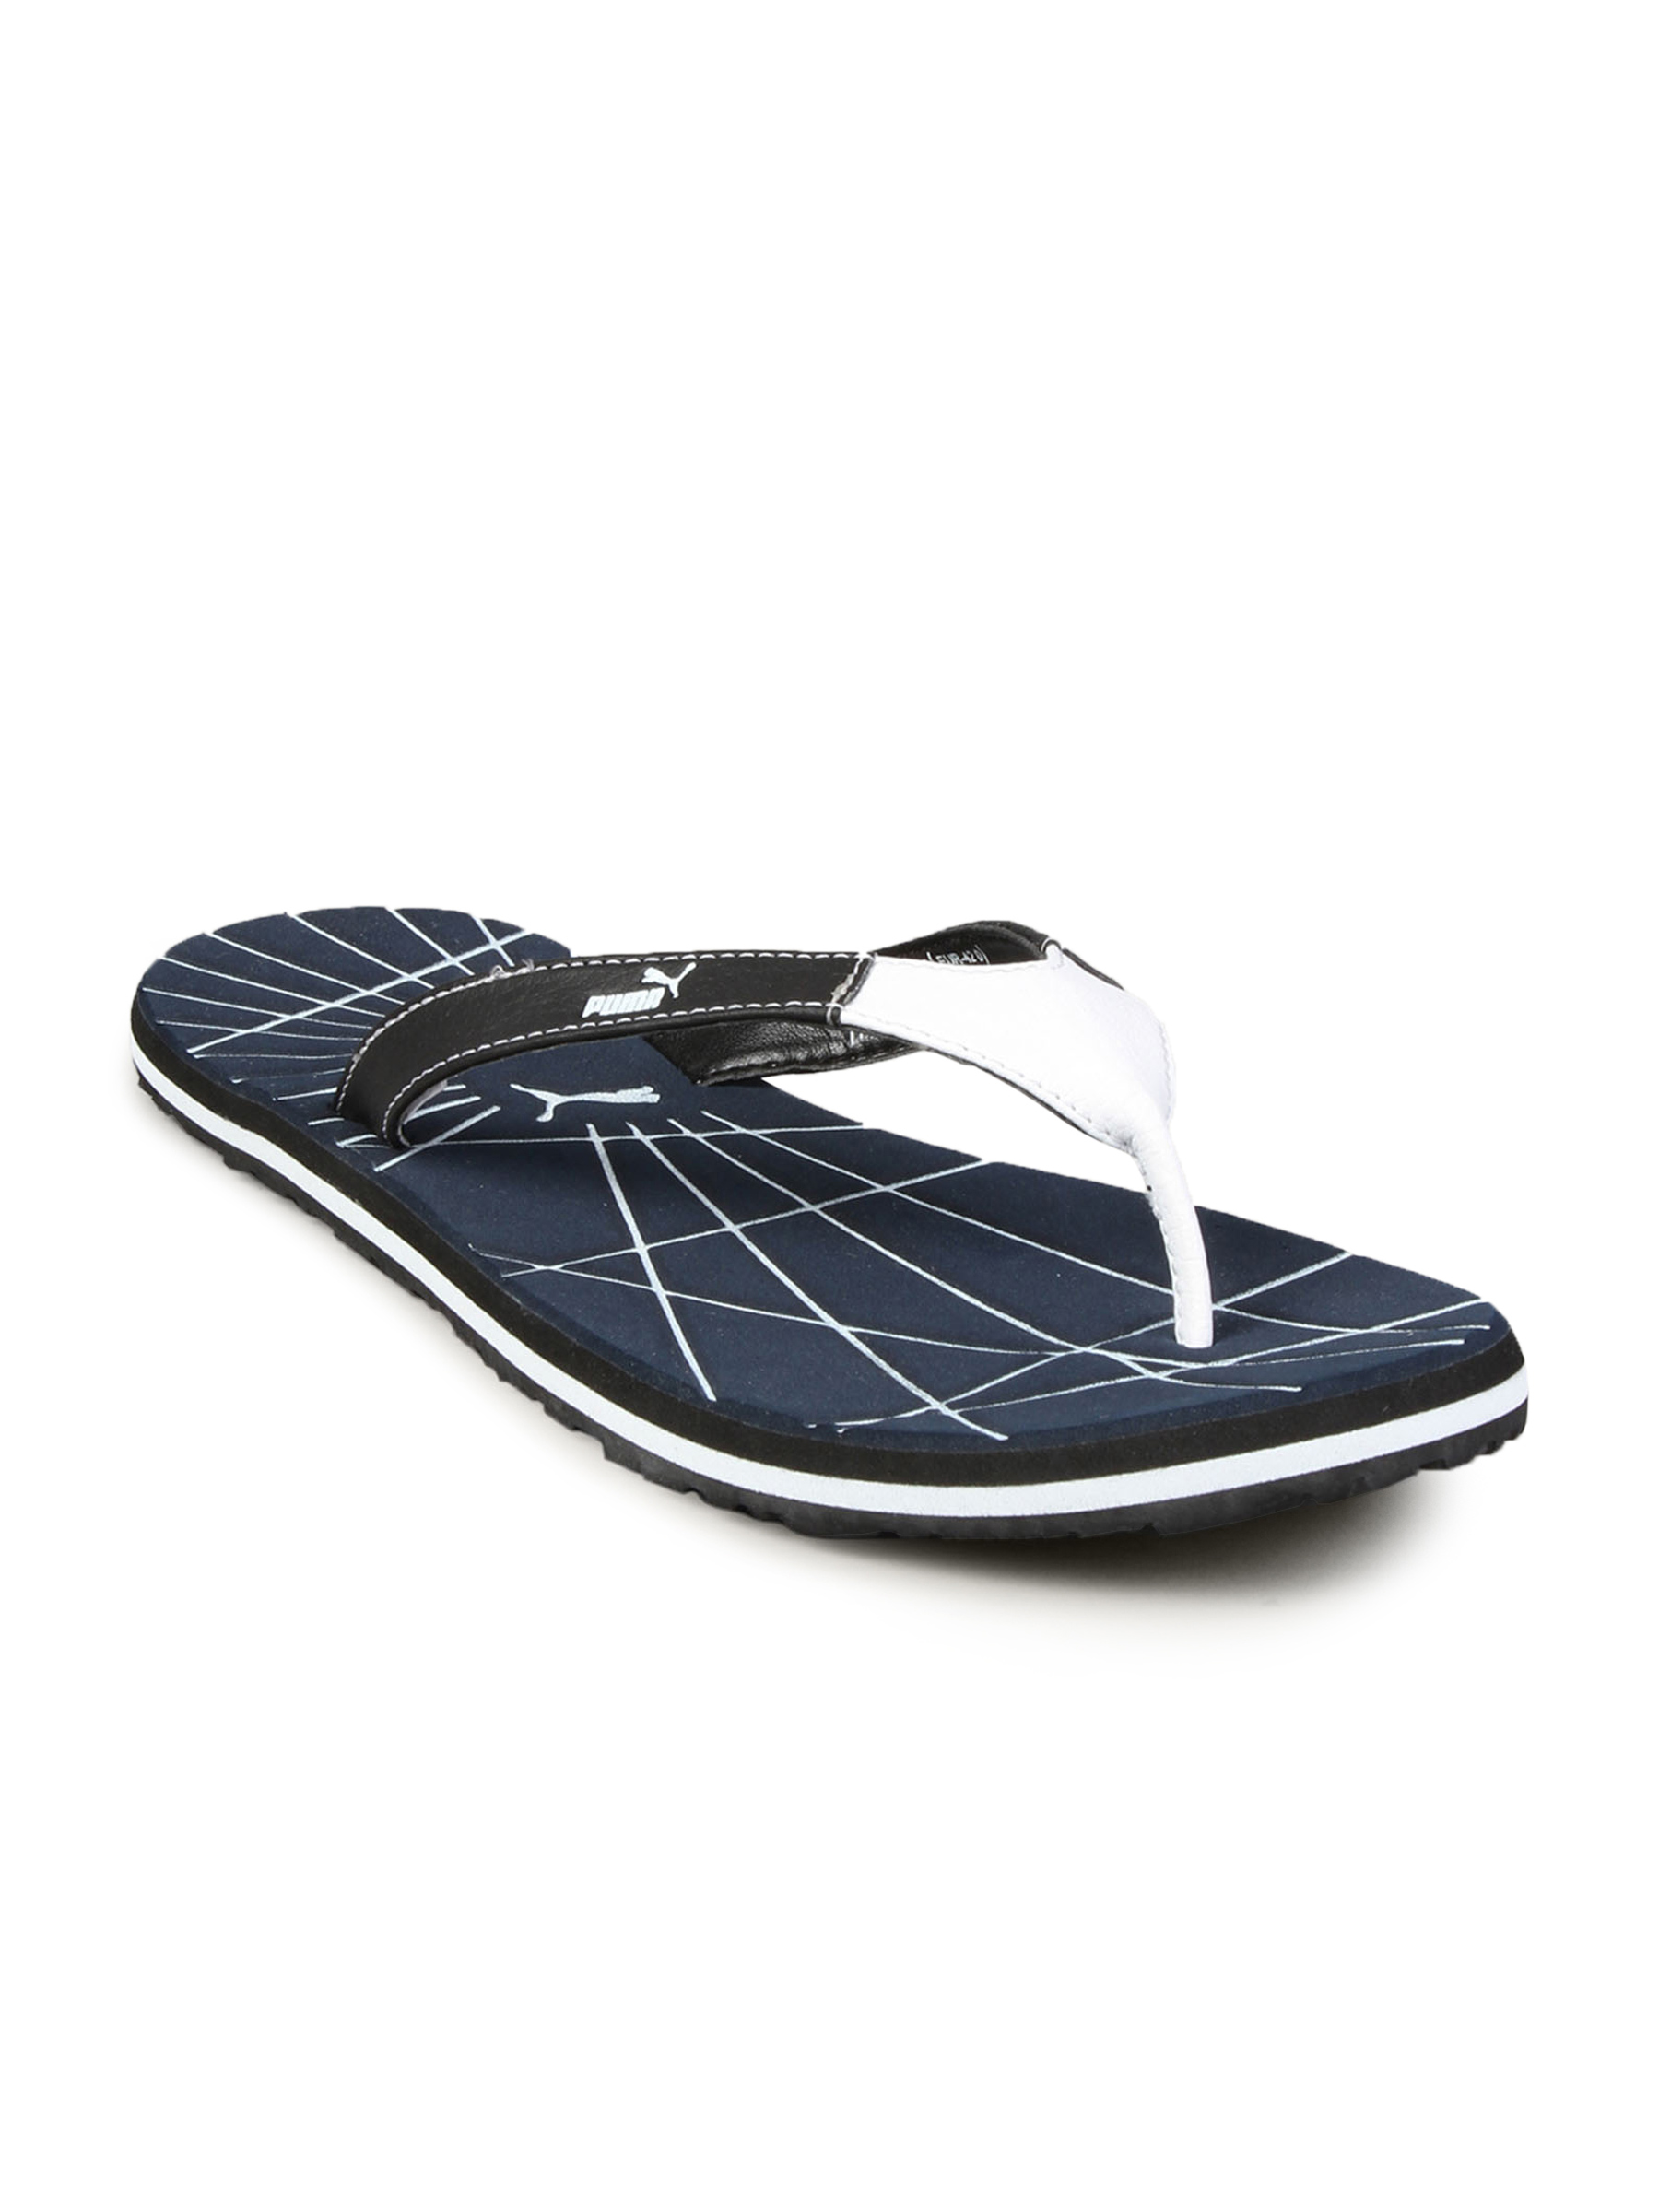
Puma Men's Webster Navy Grey Flip Flop
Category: Footwear / Flip Flops / Flip Flops
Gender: Men
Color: Blue
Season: Summer 2011
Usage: Casual